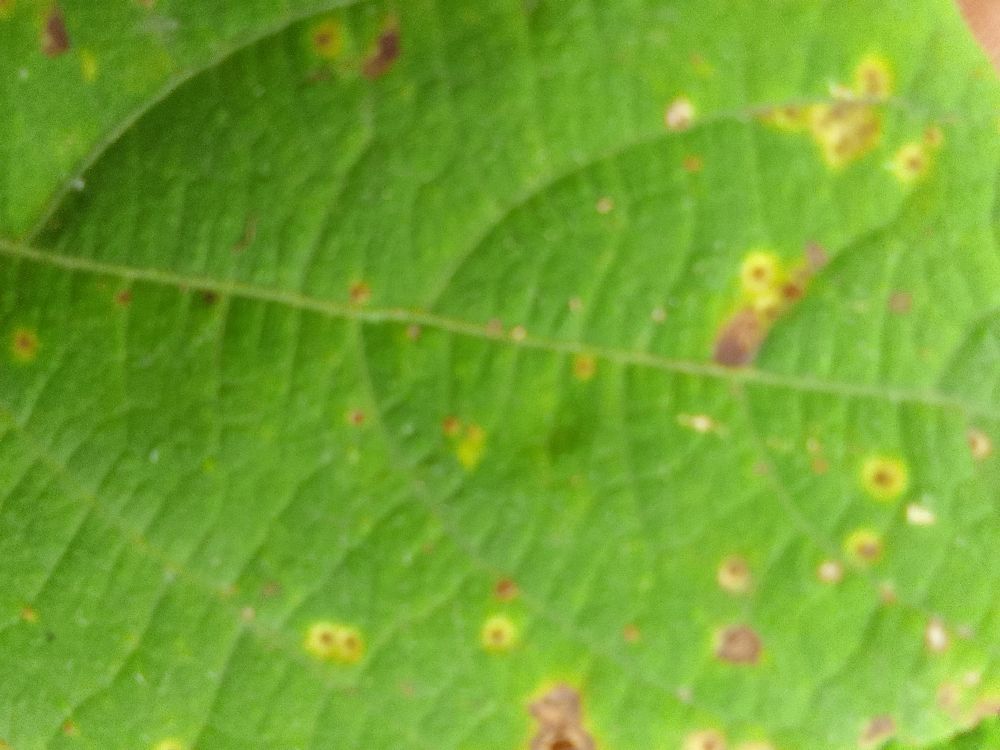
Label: rust